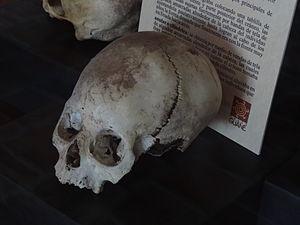
Les Guanes sont un ancien peuple amérindien d'Amérique du Sud ayant vécu dans l'actuel territoire du département Colombien de Santander.